George Newton (minister)

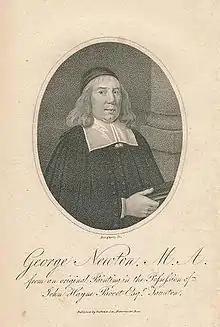
George Newton

Newton was born in Devon, and was educated at Exeter College, Oxford, where he matriculated 17 December 1619, and proceeded B.A. 14 June 1621, and M.A. 23 June 1624. He began his ministry at Bishop's Hull, near Taunton, Somerset, and was presented to the vicarage of St. Mary Magdalene, Taunton, 7 April 1631, by Sir William Portman and Robert Hill. When the "Declaration of Sports" was issued by the Privy Council for Charles I in 1633, and ordered to be read in churches, Newton told his congregation that he read it as the commandment of man, and immediately thereafter he read the twentieth chapter of Exodus as the commandment of God, informing his hearers that these two commandments happened to be in contradiction to each other, but that they were at liberty to choose which they liked best.